Veterinary medicine in Indonesia

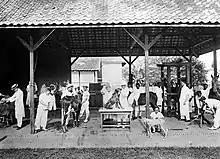
Practicum at Bogor veterinary school

Initially, this course was overseen by Koningsberger, the Head of the Bogor Botanical Gardens and Zoological Museum. In 1908, L. de Blieck took over as the head of the veterinary laboratory, and the following year, he was also entrusted with the responsibility of directing the course. In 1910, there was a change in the name, and "Inlandsche Veeartsenschool" (Bumiputra Veterinary School) was chosen to replace the course name. Simultaneously, the position of principal (as well as head of the laboratory) changed to director. Johannes Alexander Kaligis, a student from Minahasa, graduated in 1910 as Indonesia's first veterinarian. In 2010, one hundred years after Kaligis' graduation, a centenary celebration of Indonesian veterinarians was held.